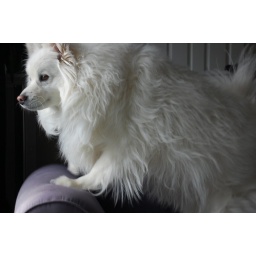
...hanging out in the sunny window on Valentine's Day... waiting for Mark to come home from running errands